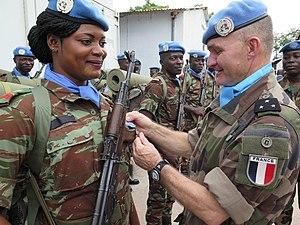
Kalemie, Province du Tanganyika, RD Congo
Comme dans d'autres pays africains, l'histoire des femmes au Bénin est marquée par le poids des traditions, mais, au Bénin également, elles jouent un rôle majeur dans le développement local en milieu rural. Héritières symboliques des amazones du Dahomey, elles luttent pour leurs droits et commencent à accéder, en nombre limité, à tous les secteurs professionnels et échelons de la société, s'appuyant sur le dynamisme du milieu associatif, l'évolution progressive du cadre juridique et les mutations du monde contemporain, notamment celles liées aux technologies.